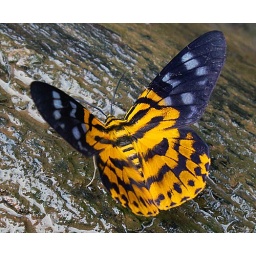
False tiger moth (Dysphania militaris) in Aloe Eumpeuk , Aceh province, Indonesia